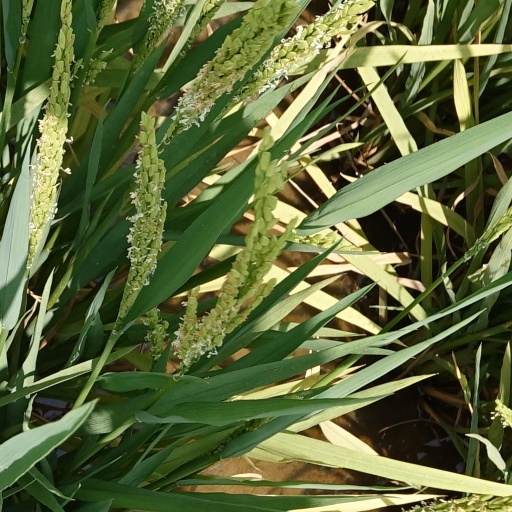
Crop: rice